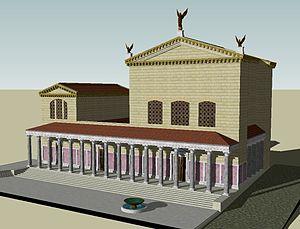
La Curie Julia ou Curie Julienne est un édifice destiné à accueillir les réunions du Sénat romain.